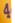
Number: 4